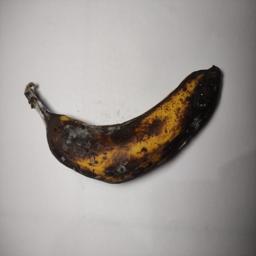
Banana variety: Sagor Kola